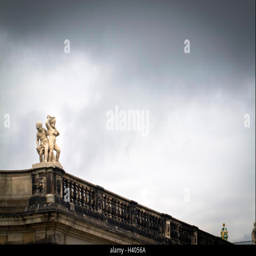
a side view and detail